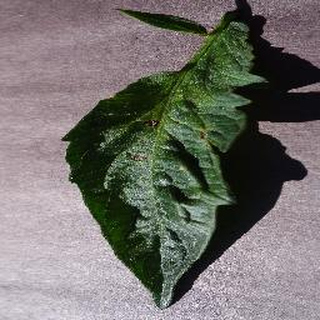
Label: tomato_early_blight